Émile van Ermengem

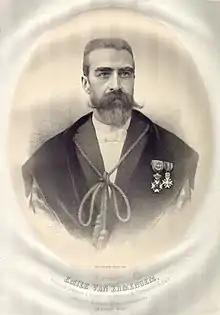
Émile van Ermengem (1897)

Émile Pierre-Marie van Ermengem (1851–1932) was a Belgian bacteriologist who, in 1895, isolated "Clostridium botulinum", the bacterium that causes botulism, from a piece of ham that had poisoned thirty-four people.